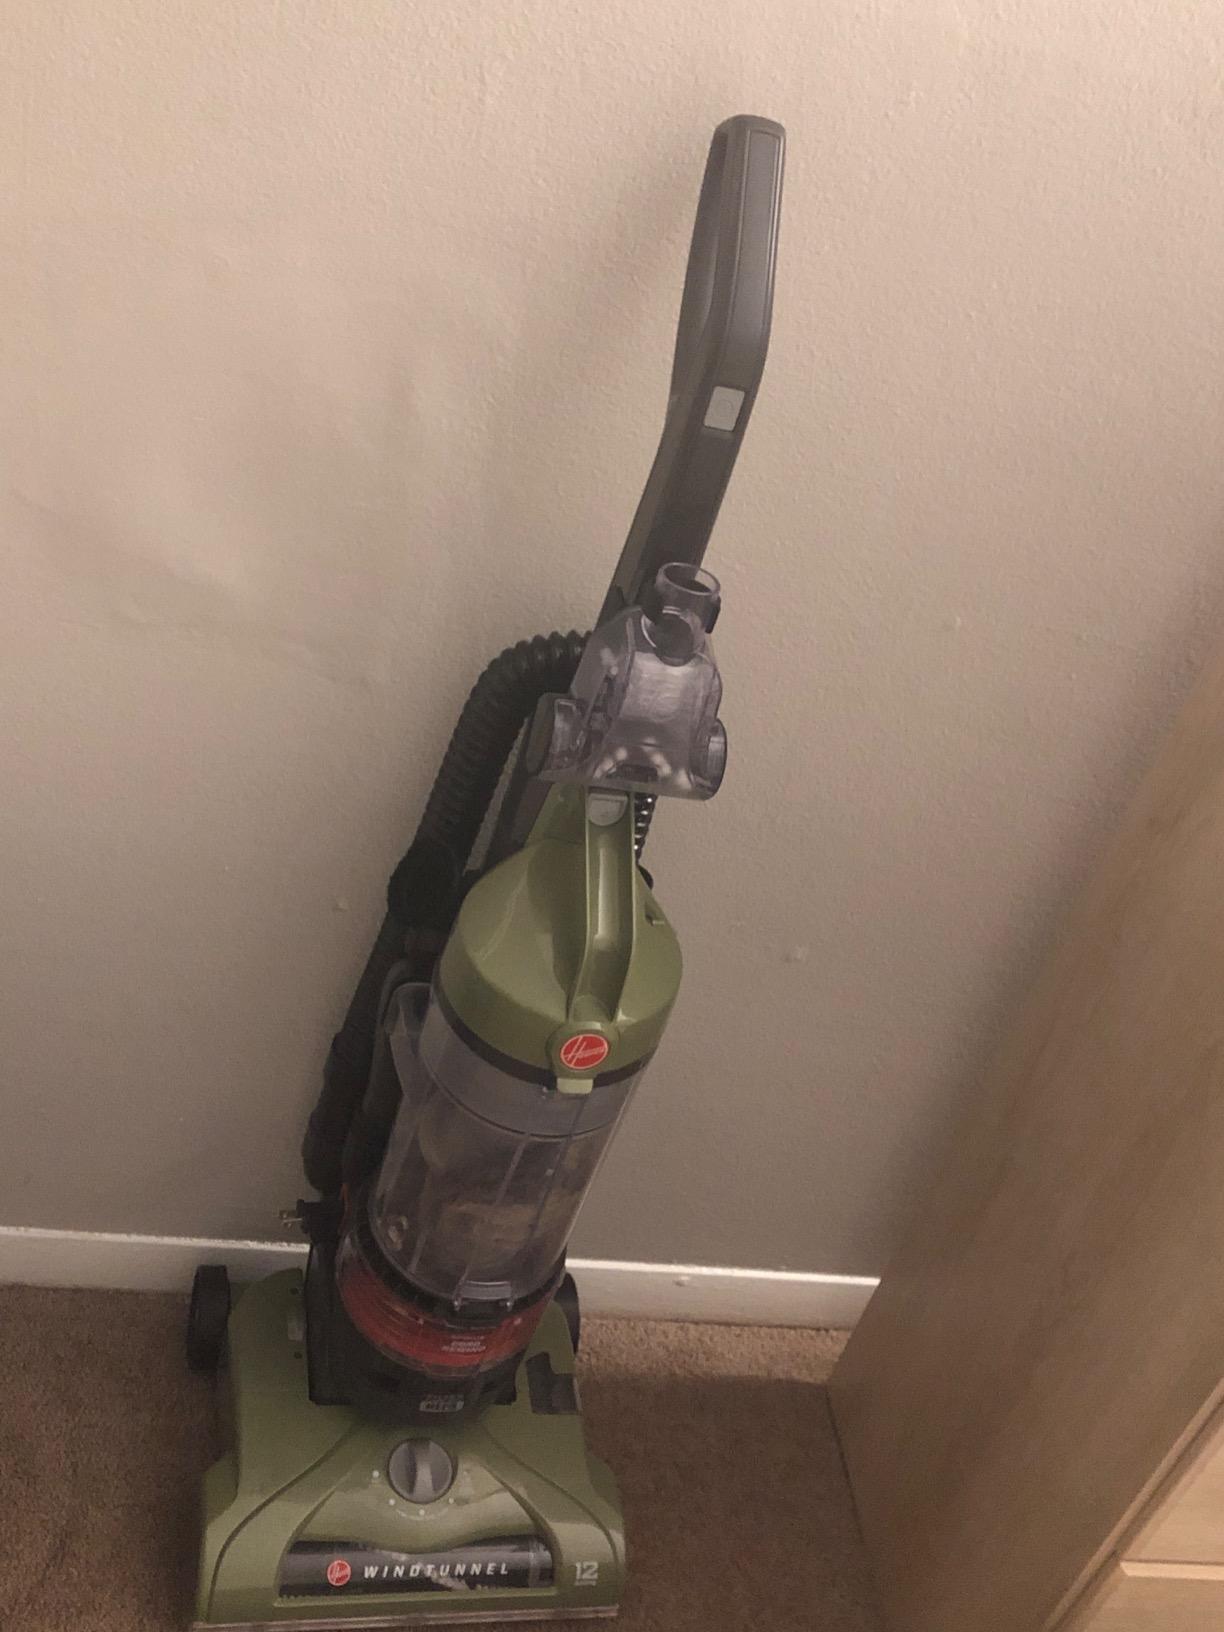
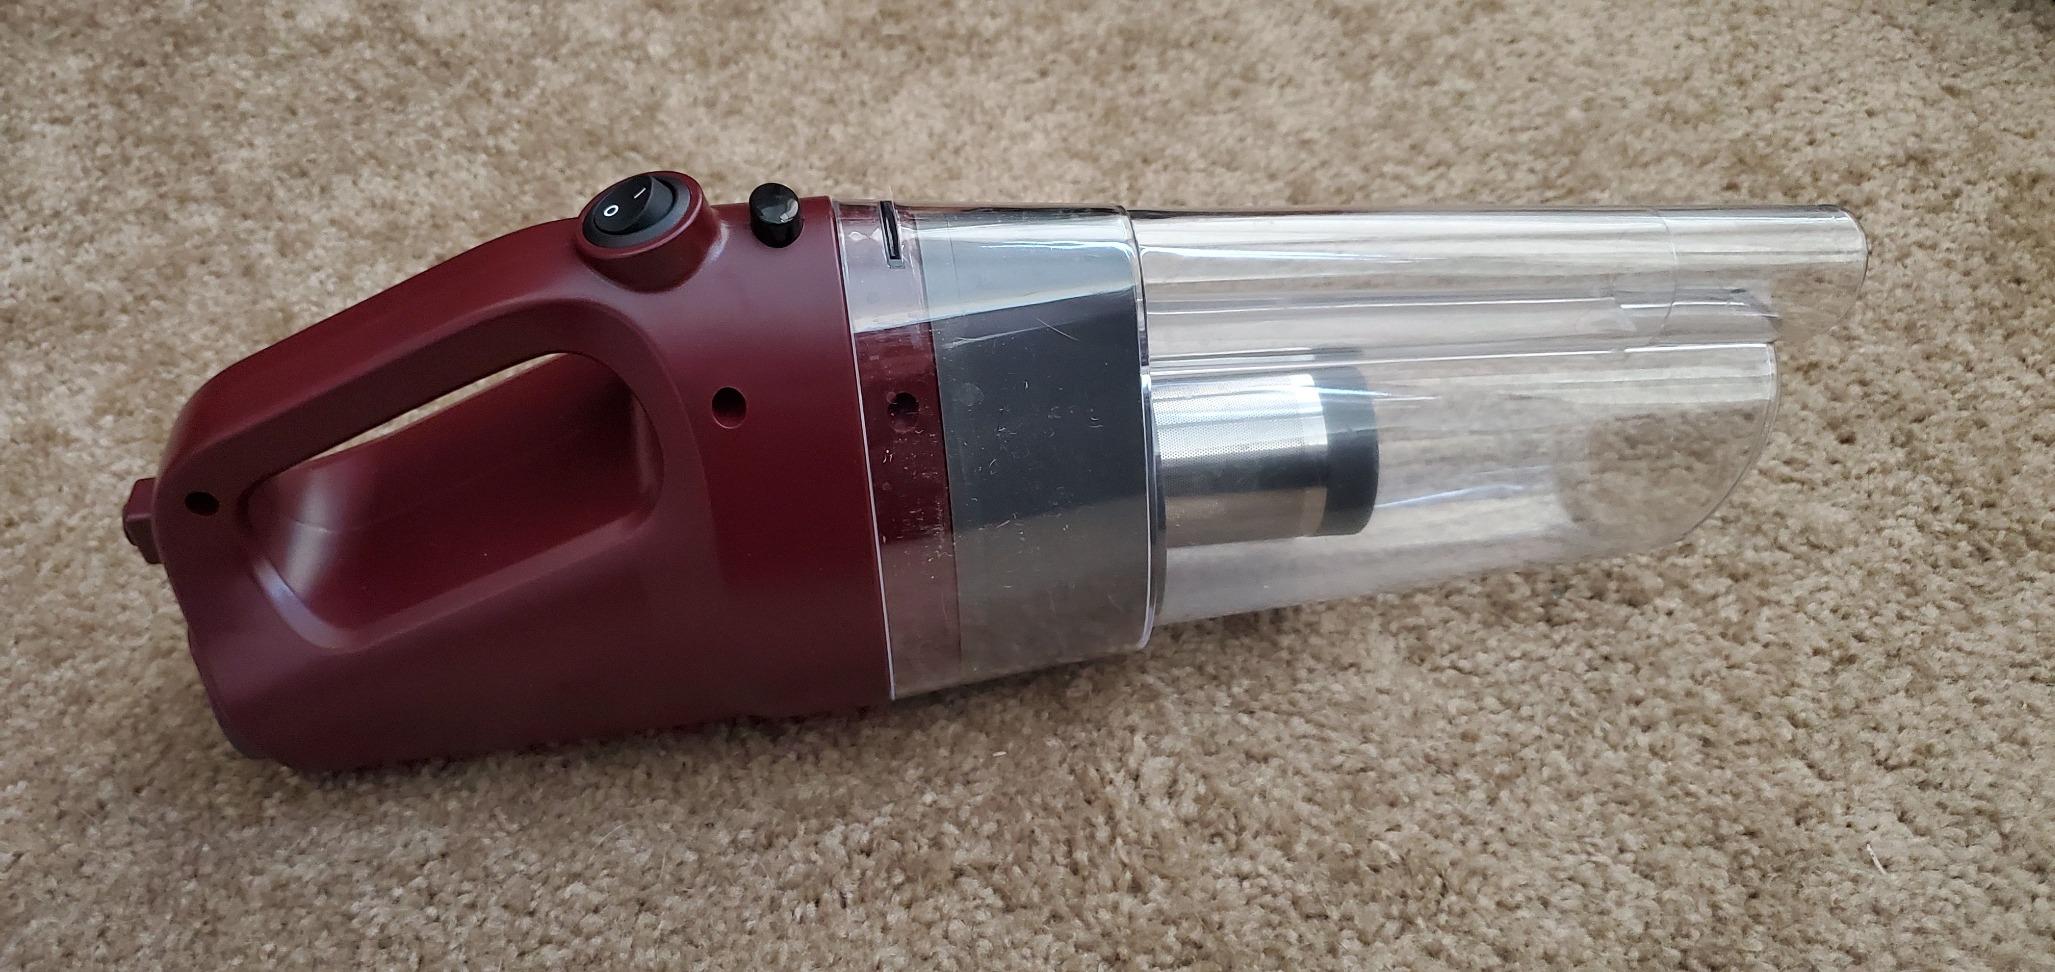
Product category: items_vacuum
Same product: no